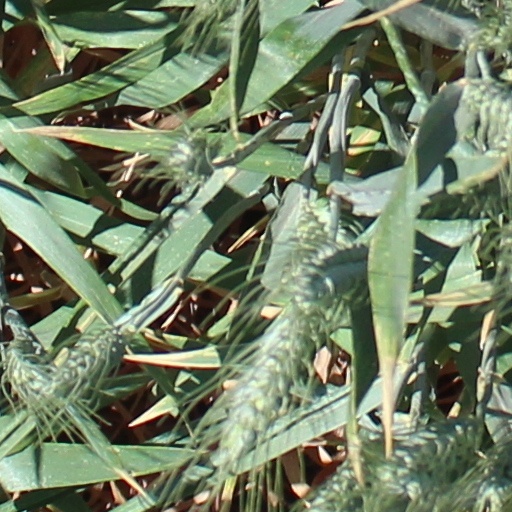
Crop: wheat